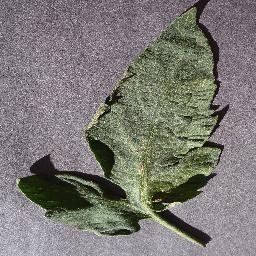
Label: Tomato___healthy